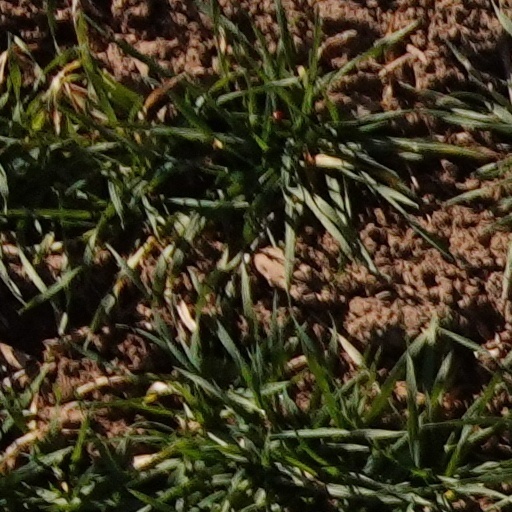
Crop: wheat